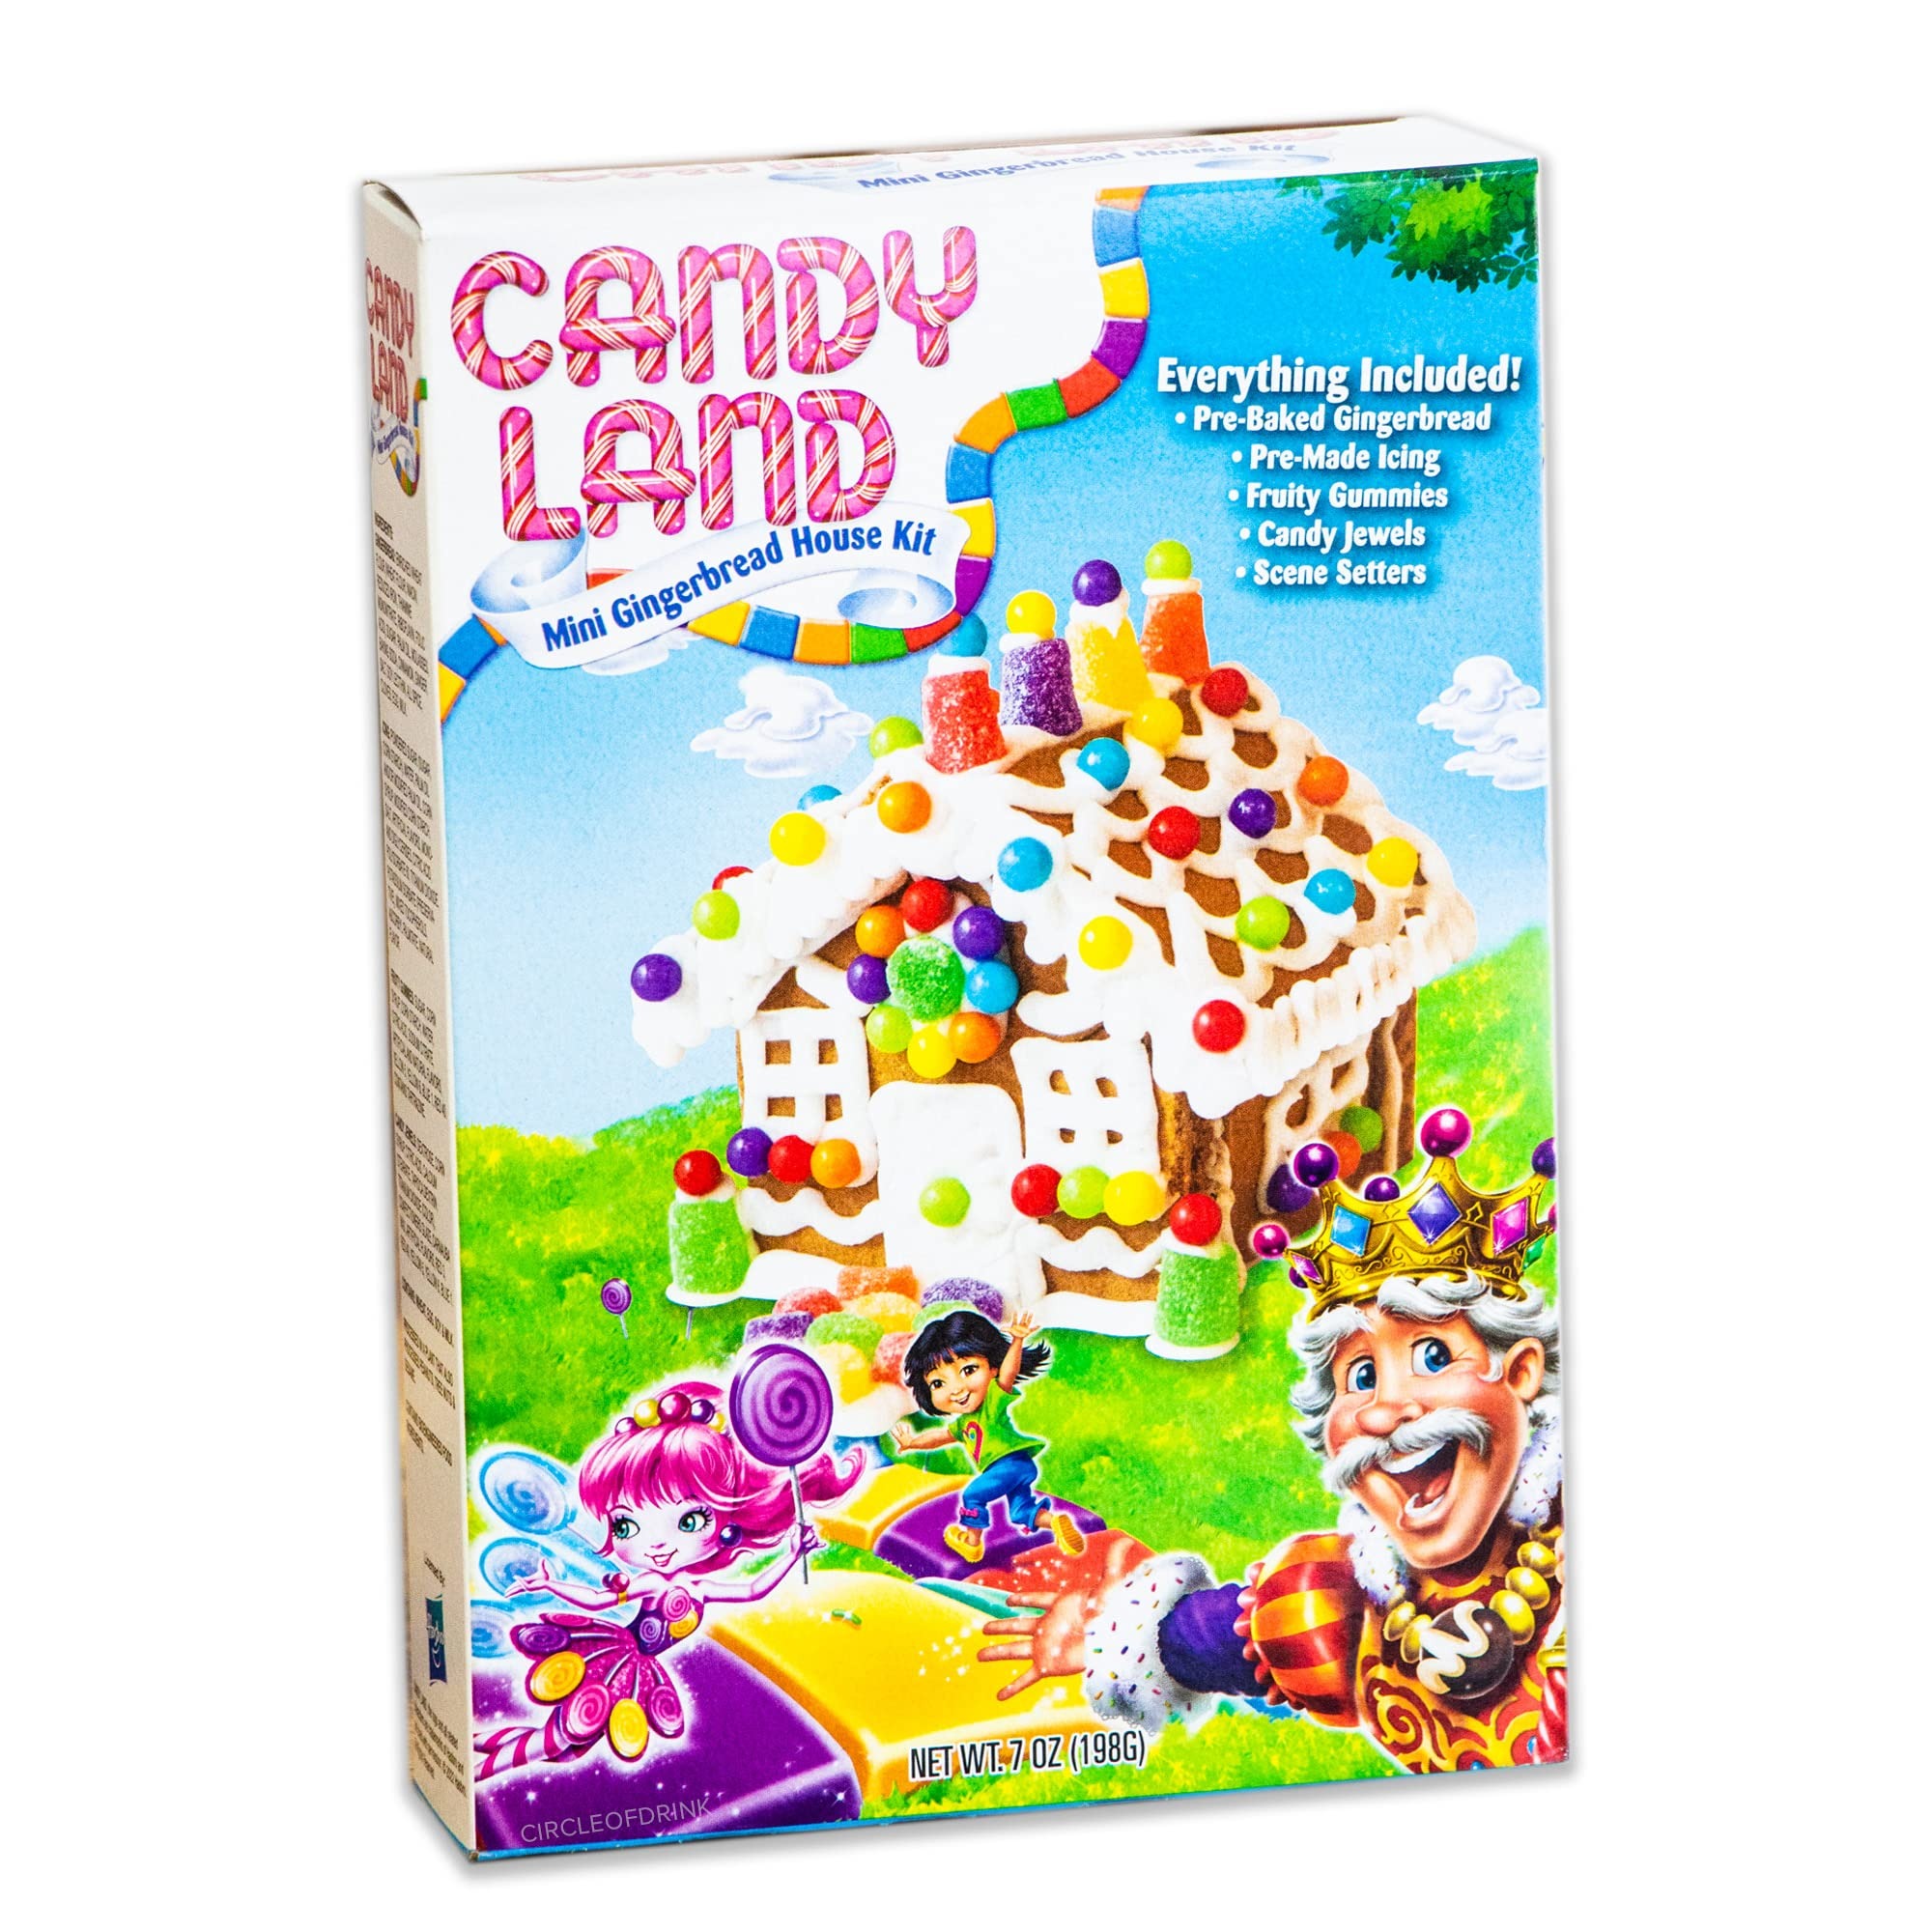
Item Name: Candy Land Mini Gingerbread House Kit - Candies, Icing, Pre-baked Gingerbread, Christmas scene setters Included - 7oz, 198g
Bullet Point 1: 🍭 Festive DIY Kit — Dive into a playful, Santa-approved experience with our easy-to-assemble gingerbread house.
Bullet Point 2: 🍪 Gingerbread Magic — Pre-baked gingerbread pieces, ensuring a hassle-free and delightful building session.
Bullet Point 3: 🎄 Delicious Treats — Adorn your masterpiece with pre-made icing, fruity gummies, and candy jewels for a touch of festive flair.
Bullet Point 4: ⛄ Holiday Craft Kit — Perfect for family fun time, this kit promises a memorable and joyous crafting adventure.
Bullet Point 5: 🍬 Seasonal Sweetness Specs — Once constructed, your edible creation stands proudly at approximately 10 x 8.5 inches, ready to showcase or devour!
Product Description: <b>Candy Land Mini Gingerbread House Kit - Candies, Icing, Pre-baked Gingerbread, Christmas scene setters Included - 7oz, 198g<b> Unveil the magic of the festive season with our Candy Land Mini Gingerbread House Kit! Dive into a world filled with pre-baked gingerbread, luscious pre-made icing, zesty fruity gummies, sparkling candy jewels, and enchanting Christmas scene setters. <br><br> Craft a delightful abode of joy and let the spirit of Christmas envelop your home. The perfect blend of playfulness and sweetness awaits!
Value: 7.0
Unit: Ounce

Price: 9.99